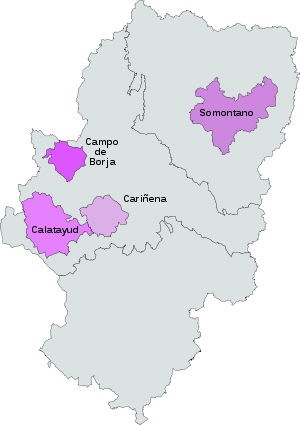
Le vignoble d'Aragon, est une entité économique qui regroupe différents terroirs de la communauté autonome d'Aragon, Espagne. Il y a quatre appellations d'origine contrôlée et six Indications géographiques de vinos de la tierra de Aragón. Quelques localités font partie de l'appellation Cava
Le Cariñena est un vin réglé par l'AOC produit dans la province de Saragosse. Sa création date de 1933 et son centre est la ville de Cariñena. C'est l'AOC doyenne de la Communauté autonome d'Aragon, et l'une des plus anciennes d'Espagne. Située à 50 kilomètres de Saragosse, au sud de l'Ebre, dans la comarque du Campo de Cariñena, encadrée au sud par la Sierra Virgen et à l'ouest par la région vinicole de la DO de Calatayud.
Le Calatayud est un vin d'Espagne à d'appellation d'origine protégée. La zone de production se trouve à l'ouest de la province de Saragosse, formée par 46 municipalités dont le chef lieu est la ville de Calatayud où se trouve le conseil régulateur du vin.
Le Borja es un vin d'Espagne à l'appellation d'origine contrôlée. La zone de production se trouve au Nord-Ouest de la province de Zaragoza, formée par 16 municipalités dont le chef lieu est la ville de Ainzon où se trouve le conseil régulateur du vin. Il y a 15 caves inscrites.
Le somontano est un vin d'Espagne d'appellation d'origine contrôlée, produit dans la province de Huesca. La zone vinicole du Somontano se trouve dans la comarca du même nom, dont le chef-lieu est Barbastro. Zone verte au relief abrupt, la vigne se cultive sur les terrasses des vallées qui versent au Nord de la dépression de l'Èbre.